List of twin towns and sister cities in Luxembourg

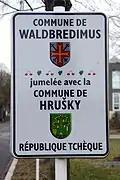
Twin town of Waldbredimus

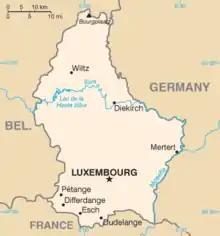
Map of Luxembourg

This is a list of municipalities in Luxembourg which have standing links to local communities in other countries known as "town twinning" (usually in Europe) or "sister cities" (usually in the rest of the world).